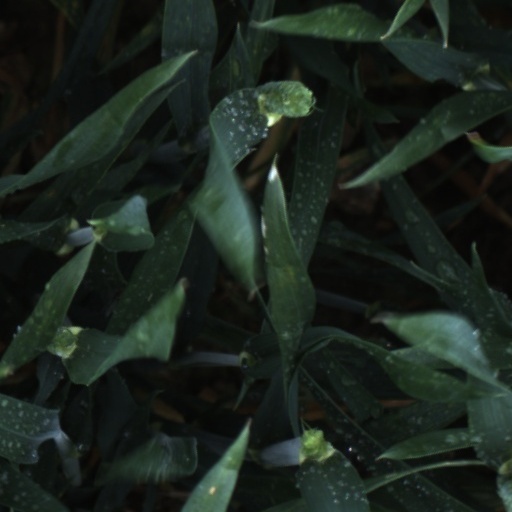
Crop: wheat